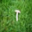
Label: mushroom